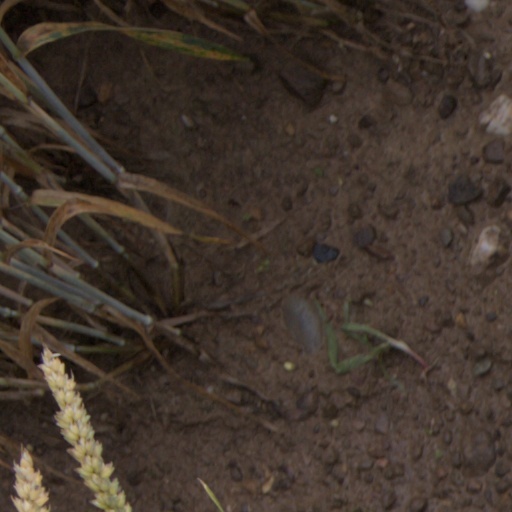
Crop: wheat